Roman Catholic Diocese of Astorga

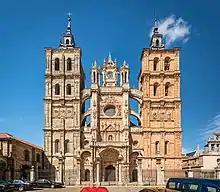
Astorga Cathedral

The Diocese of Astorga is a Latin Church diocese of the Catholic Church whose seat is in the city of Astorga, in the province of León, Castile and León, Spain.